South Malabar

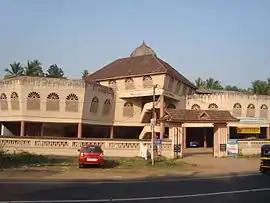
Maha Kavi Moyinkutty Vaidyar Smarakam at Kondotty

Since 3 July 1984, a television transmitter has relayed programmes from Delhi and Thiruvananthapuram to Kozhikode. Doordarshan has its broadcasting centre in Kozhikode at the Medical College. Malayalam channels based in Kozhikode include Shalom Television, Darshana TV, and Media One TV. All major channels in Malayalam—Manorama News, Asianet, Surya TV, Kairali TV, Amrita TV, Jeevan TV, and Jaihind—have their studios and news bureaus in the city.